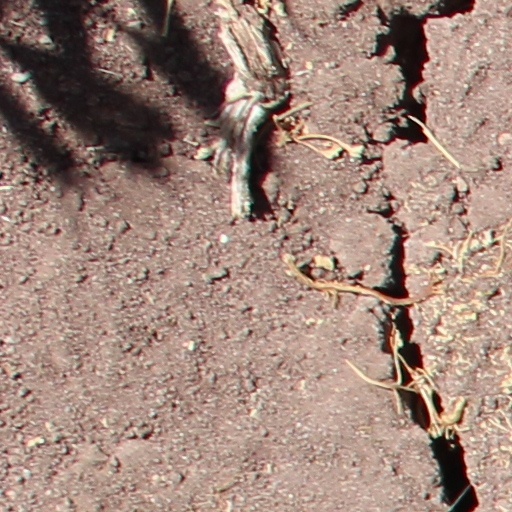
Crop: wheat